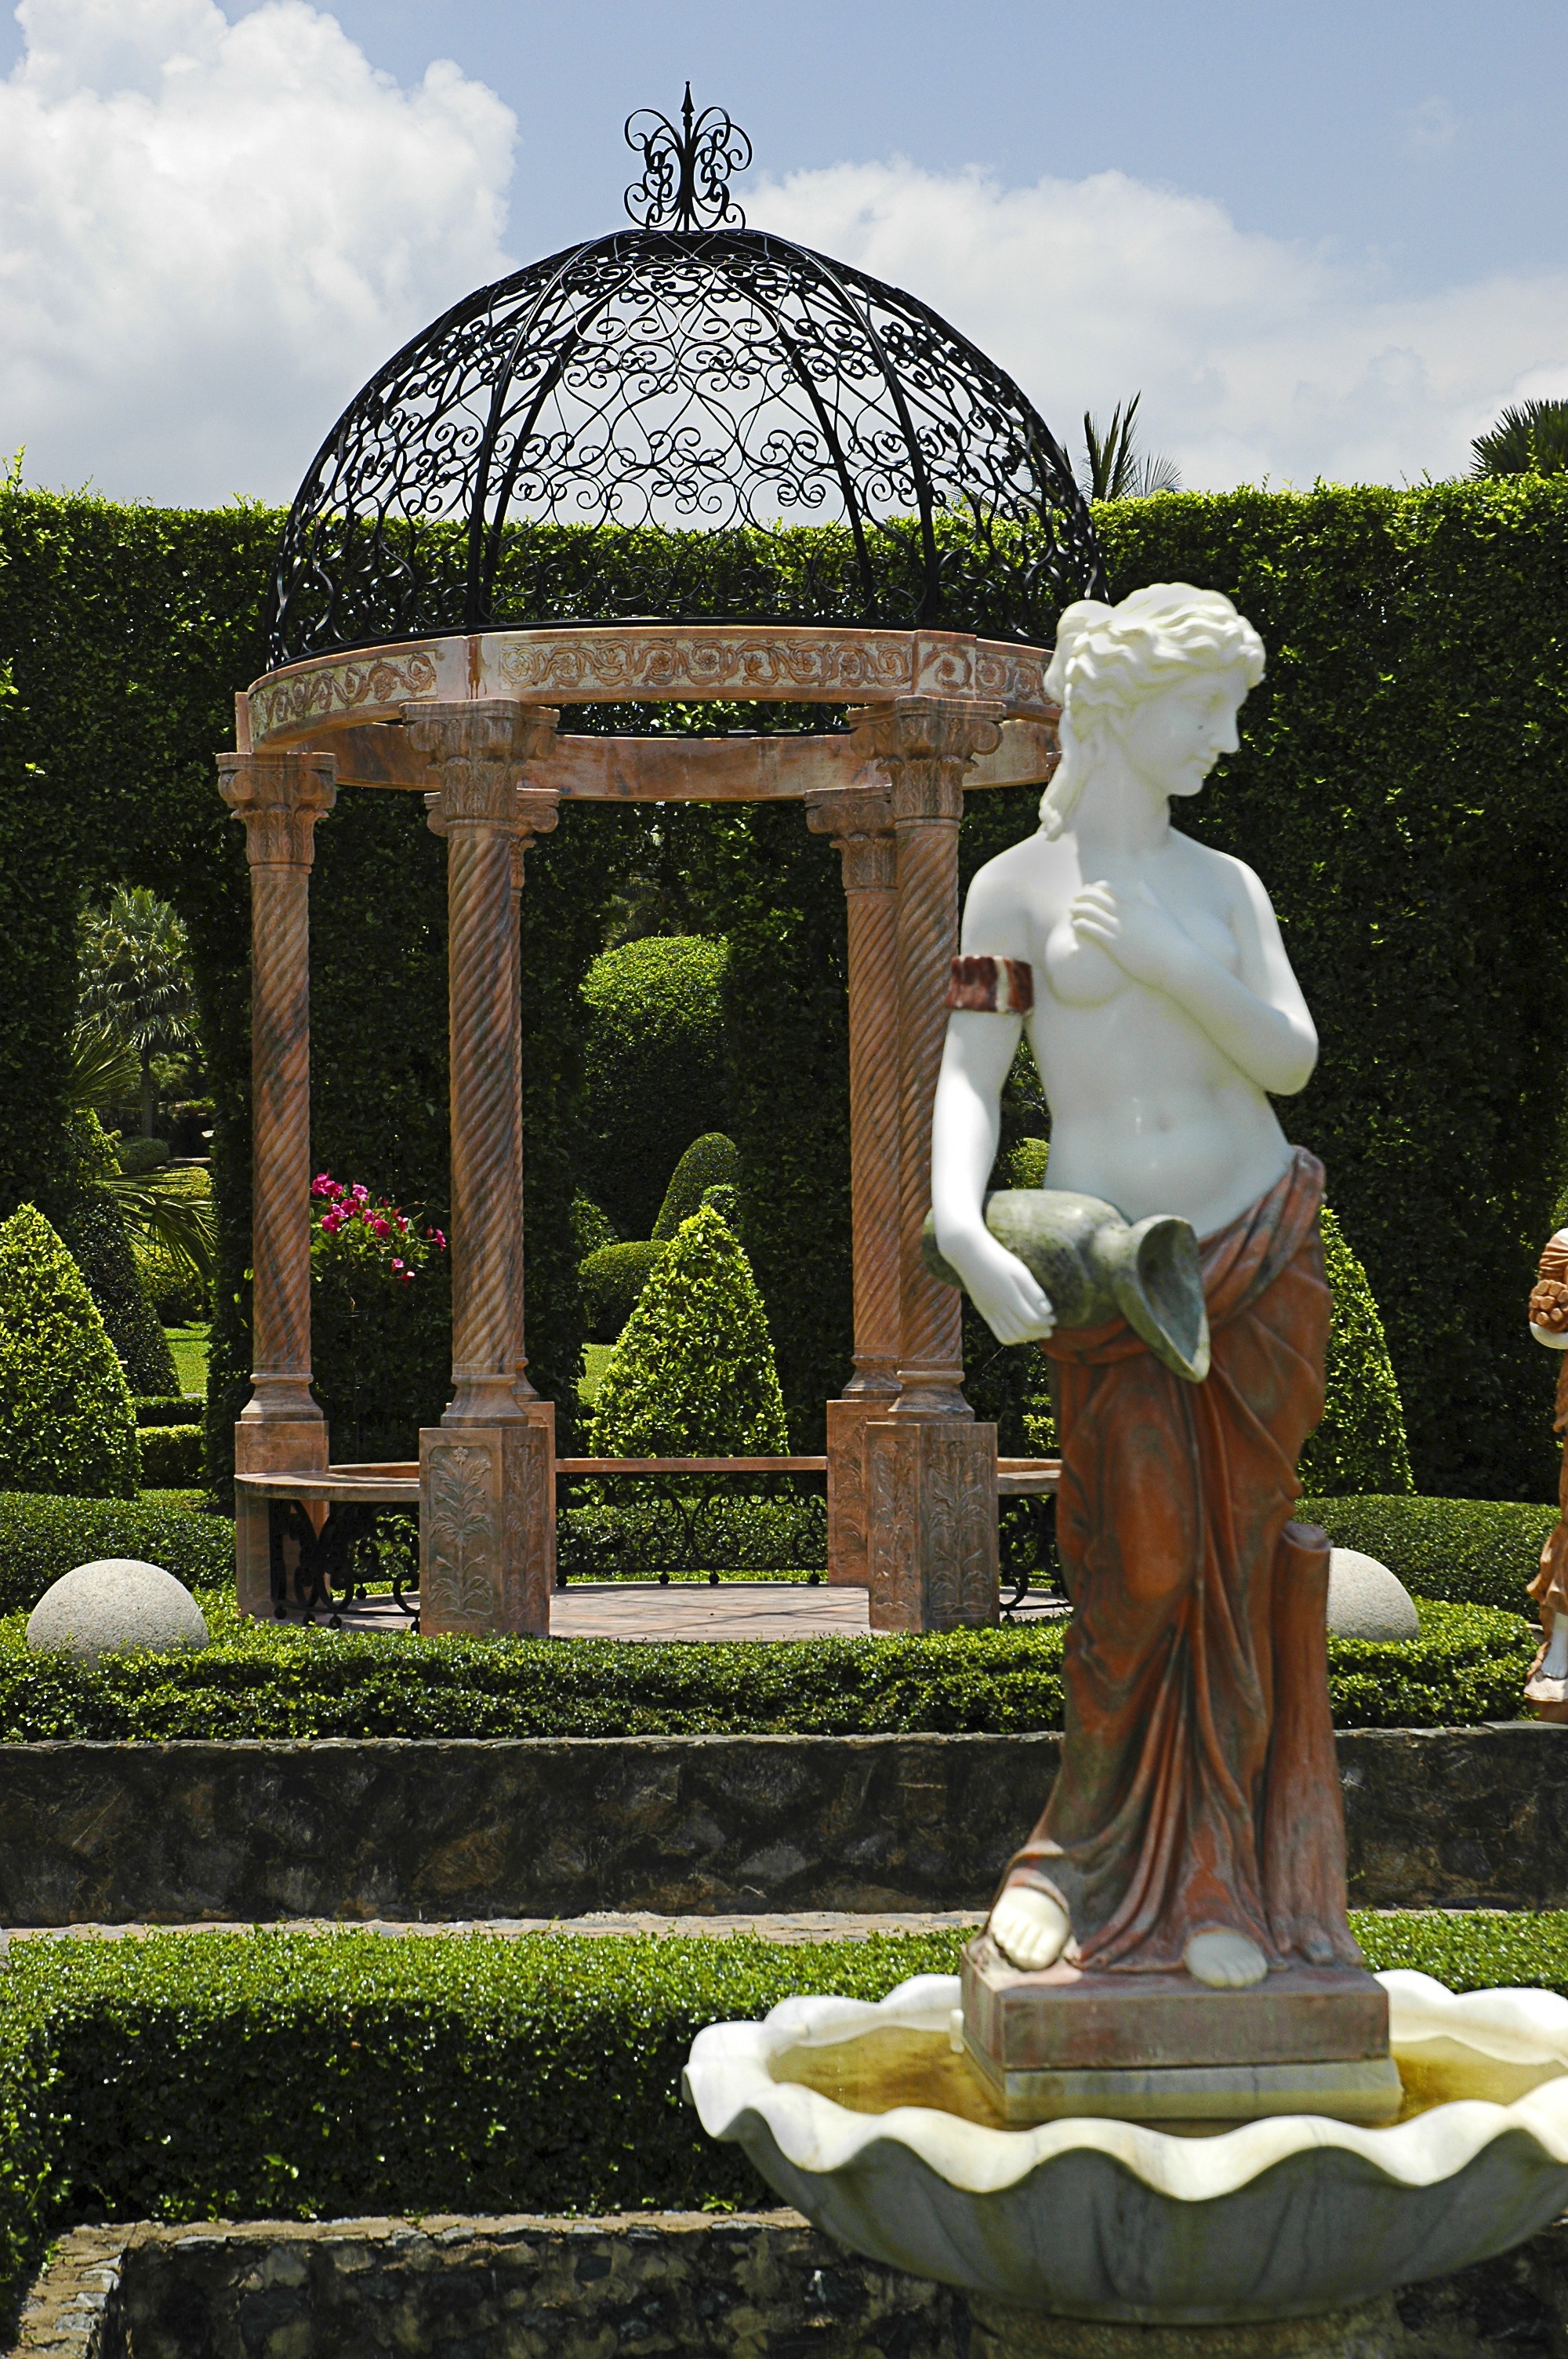
flower, monument, statue, park, botany, garden, thailand, temple, pavilion, shrine, water feature, ancient history